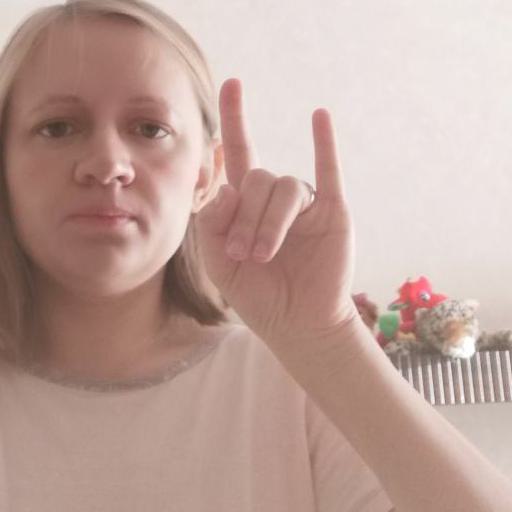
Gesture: rock